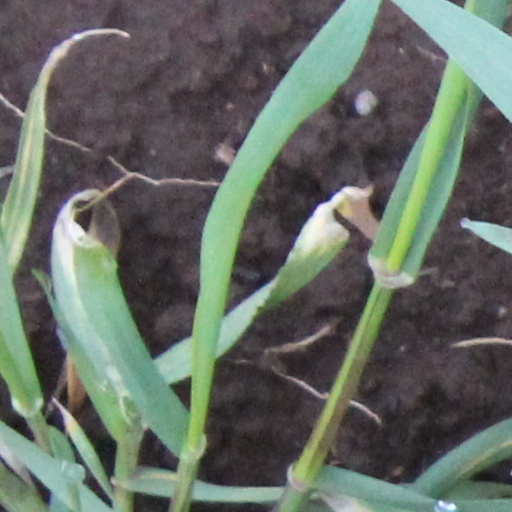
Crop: wheat